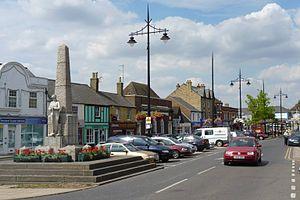
March est une ville du district de Fenland dans le Cambridgeshire, en Angleterre.